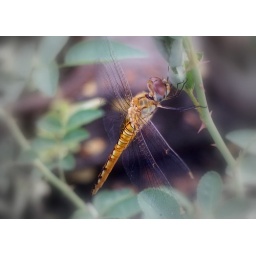
Another dragonfly in my roof top garden trying to sit on the stem of a rose tree.